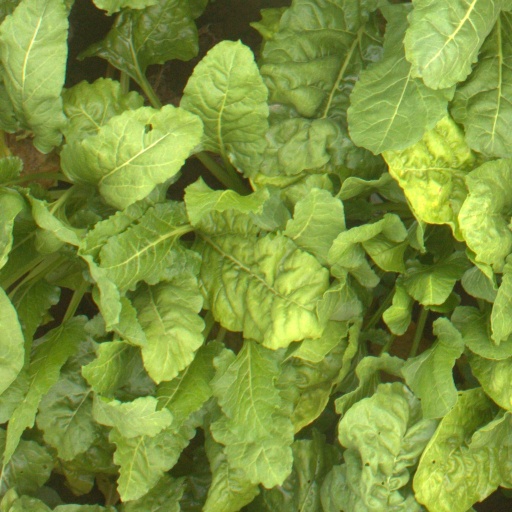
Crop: sugar beet